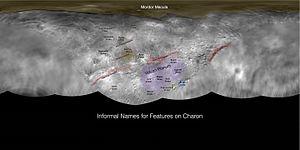
Le chasma Nostromo est un chasma présent à la surface de Charon, un satellite de Pluton, nommé d'après le vaisseau Nostromo.
Le cratère Ripley est un cratère d'impact situé sur Charon, une lune de Pluton. Il a été nommé d'après l'héroïne Ellen Ripley.
La plaine Vulcain est une plaine située à la surface de Charon. Elle est caractérisée par un nombre de grands cratères faibles à la différence des régions nordiques de la lune, ce qui suggère qu'elle est relativement plus jeune. Cette plaine pourrait avoir été recouverte par des laves cryovolcaniques.
Que ce soit sur Terre ou sur d'autres corps célestes, il est nécessaire de définir un référentiel d'altitude et de coordonnées géographiques afin de pouvoir localiser différents objets par rapport à ces corps. Pour chacun de ces corps, des conventions ont donc été établies, qui sont ici détaillées.